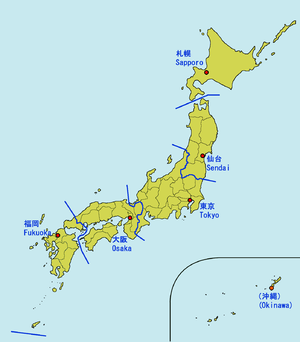
L'agence météorologique du Japon est une agence spécialisée dans la météorologie localisée au Japon. En plus de relever les données terrestres et maritimes du temps, elle lance et exploite des satellites météorologiques, ainsi que de la détection des séismes dans la région de l'océan Pacifique ouest en utilisant l'échelle de Shindo d'intensité sismique de 0 à 7, basée sur l'amplitude des accélérations mesurées.